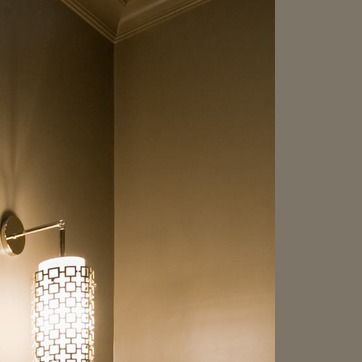
Material: painted